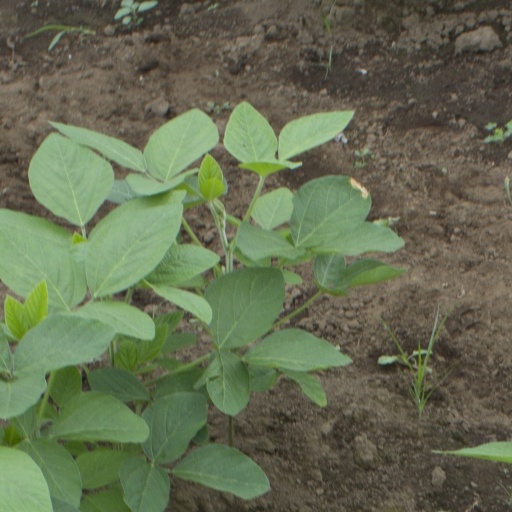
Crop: soybean